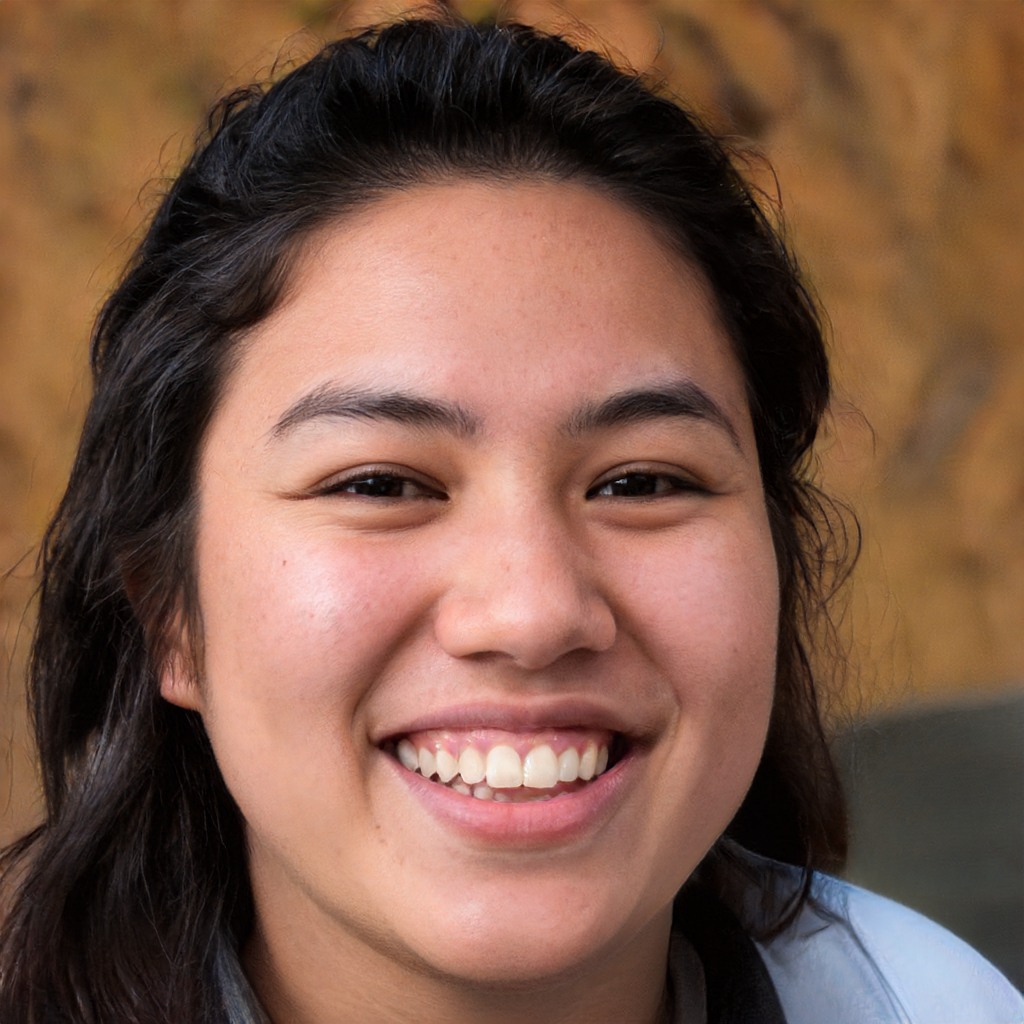
Portrait style: Real Portrait